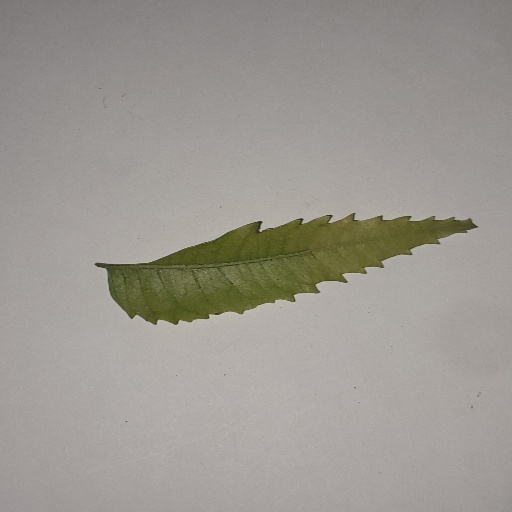
Species: Neem
Leaf condition: Yellow Leaf